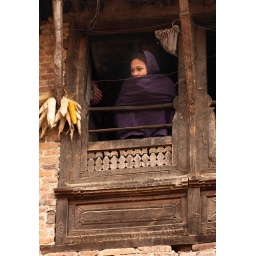
A Nepali young girl by the window in the Bagmati village, Kathmandu, Nepal